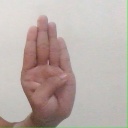
अक्षर: ब